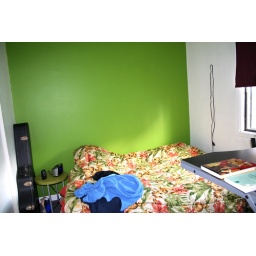
Bedroom- probably put my bed and dresser in here and put my desk and bookshelf in the living room.